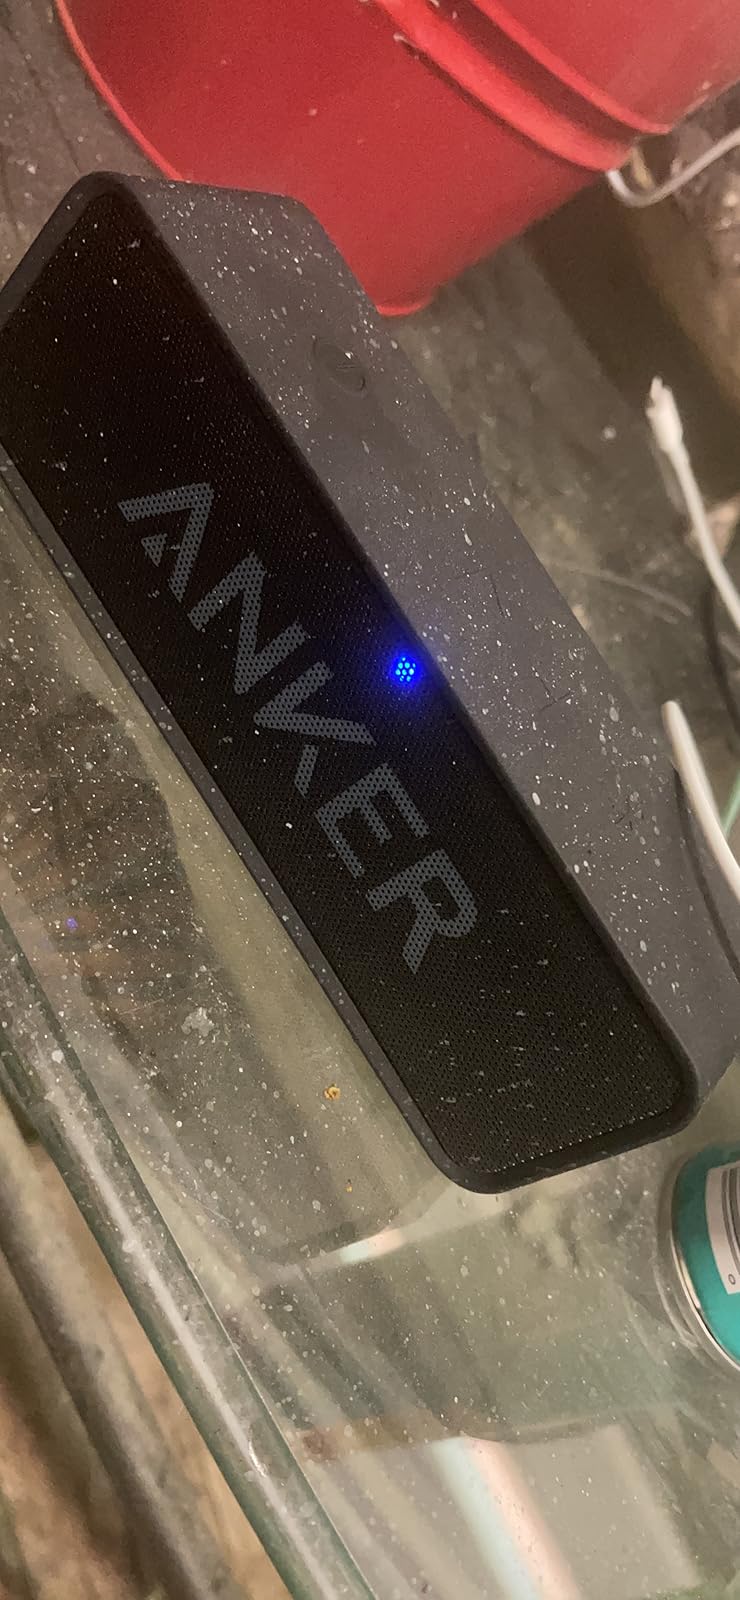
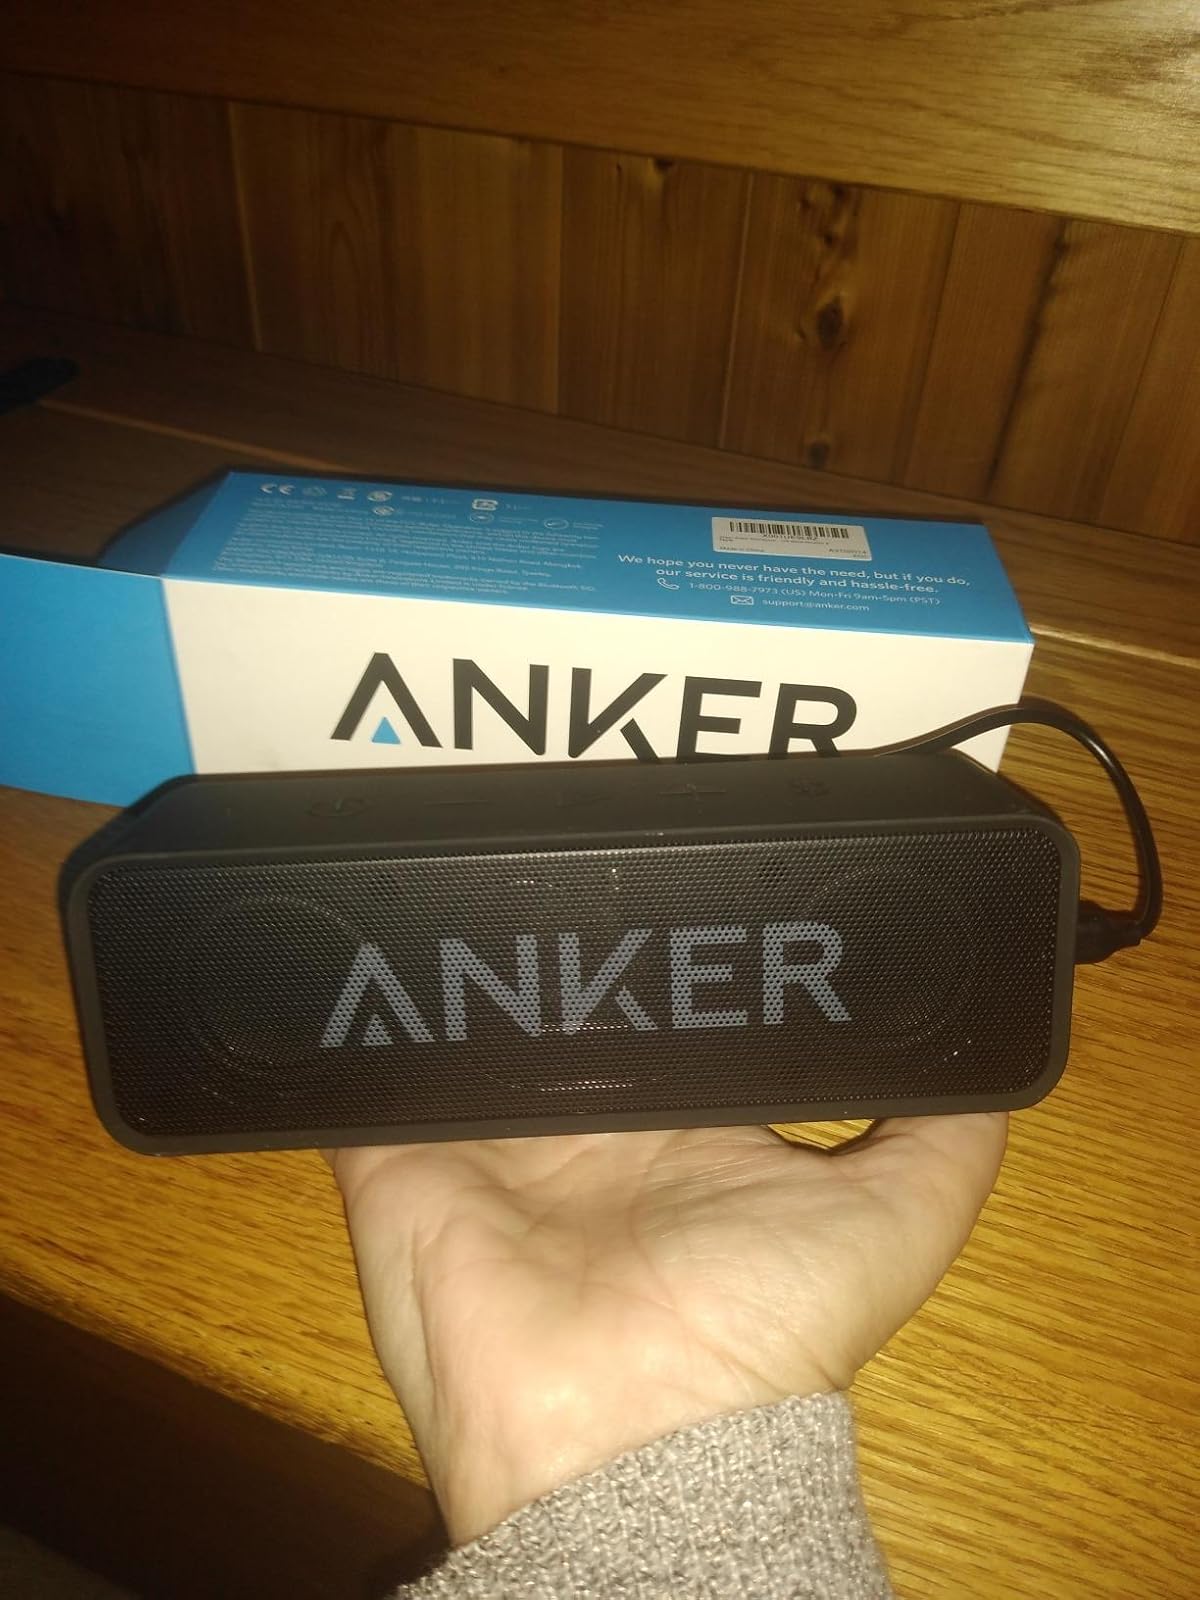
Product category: speaker
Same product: yes